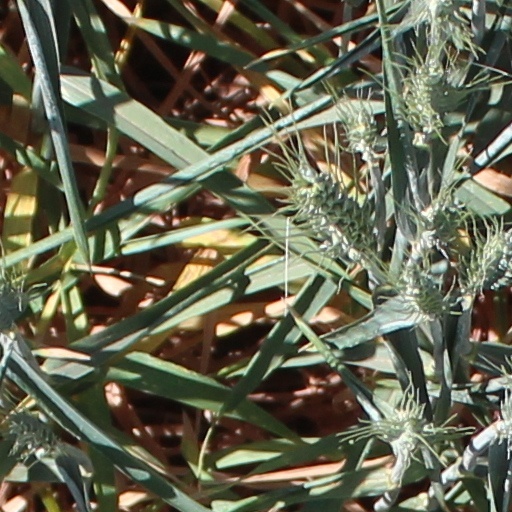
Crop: wheat